Tony Gonzalez

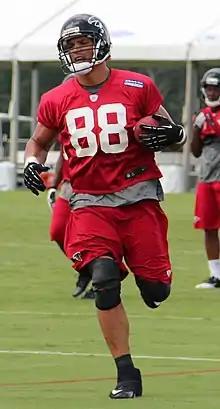
Tony Gonzalez at Falcons training camp, 2013

Gonzalez was traded to the Atlanta Falcons in exchange for a second round pick in the 2010 NFL draft on April 23, 2009. In his first regular season game with Atlanta against the Miami Dolphins, Gonzalez caught a touchdown pass from Matt Ryan and became the 21st player, and the first tight end, in NFL history with 11,000 receiving yards. He finished the game leading the Falcons in receiving with five receptions for 73 yards and one touchdown, his 20-yard touchdown reception marking only the third time he scored in the opening game of the season. Although Gonzalez recorded 83 receptions for 867 yards and 6 touchdowns, his total statistics went down from the previous years in Kansas City, and Gonzalez was not invited to the Pro Bowl for the first time in 10 years. He was named to the Pro Football Hall of Fame All-Decade Team for the years 2000–2009.